Mary Dawson Turner

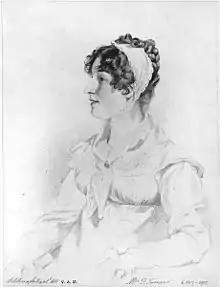
Mary Dawson Turner, 1815 drawing by Ramsay Richard Reinagle

Mary Dawson Turner, formerly Mary Palgrave before her marriage (1774–1850), was an English artist. She is known for her series of portraits, making etchings from drawings collected by her husband.